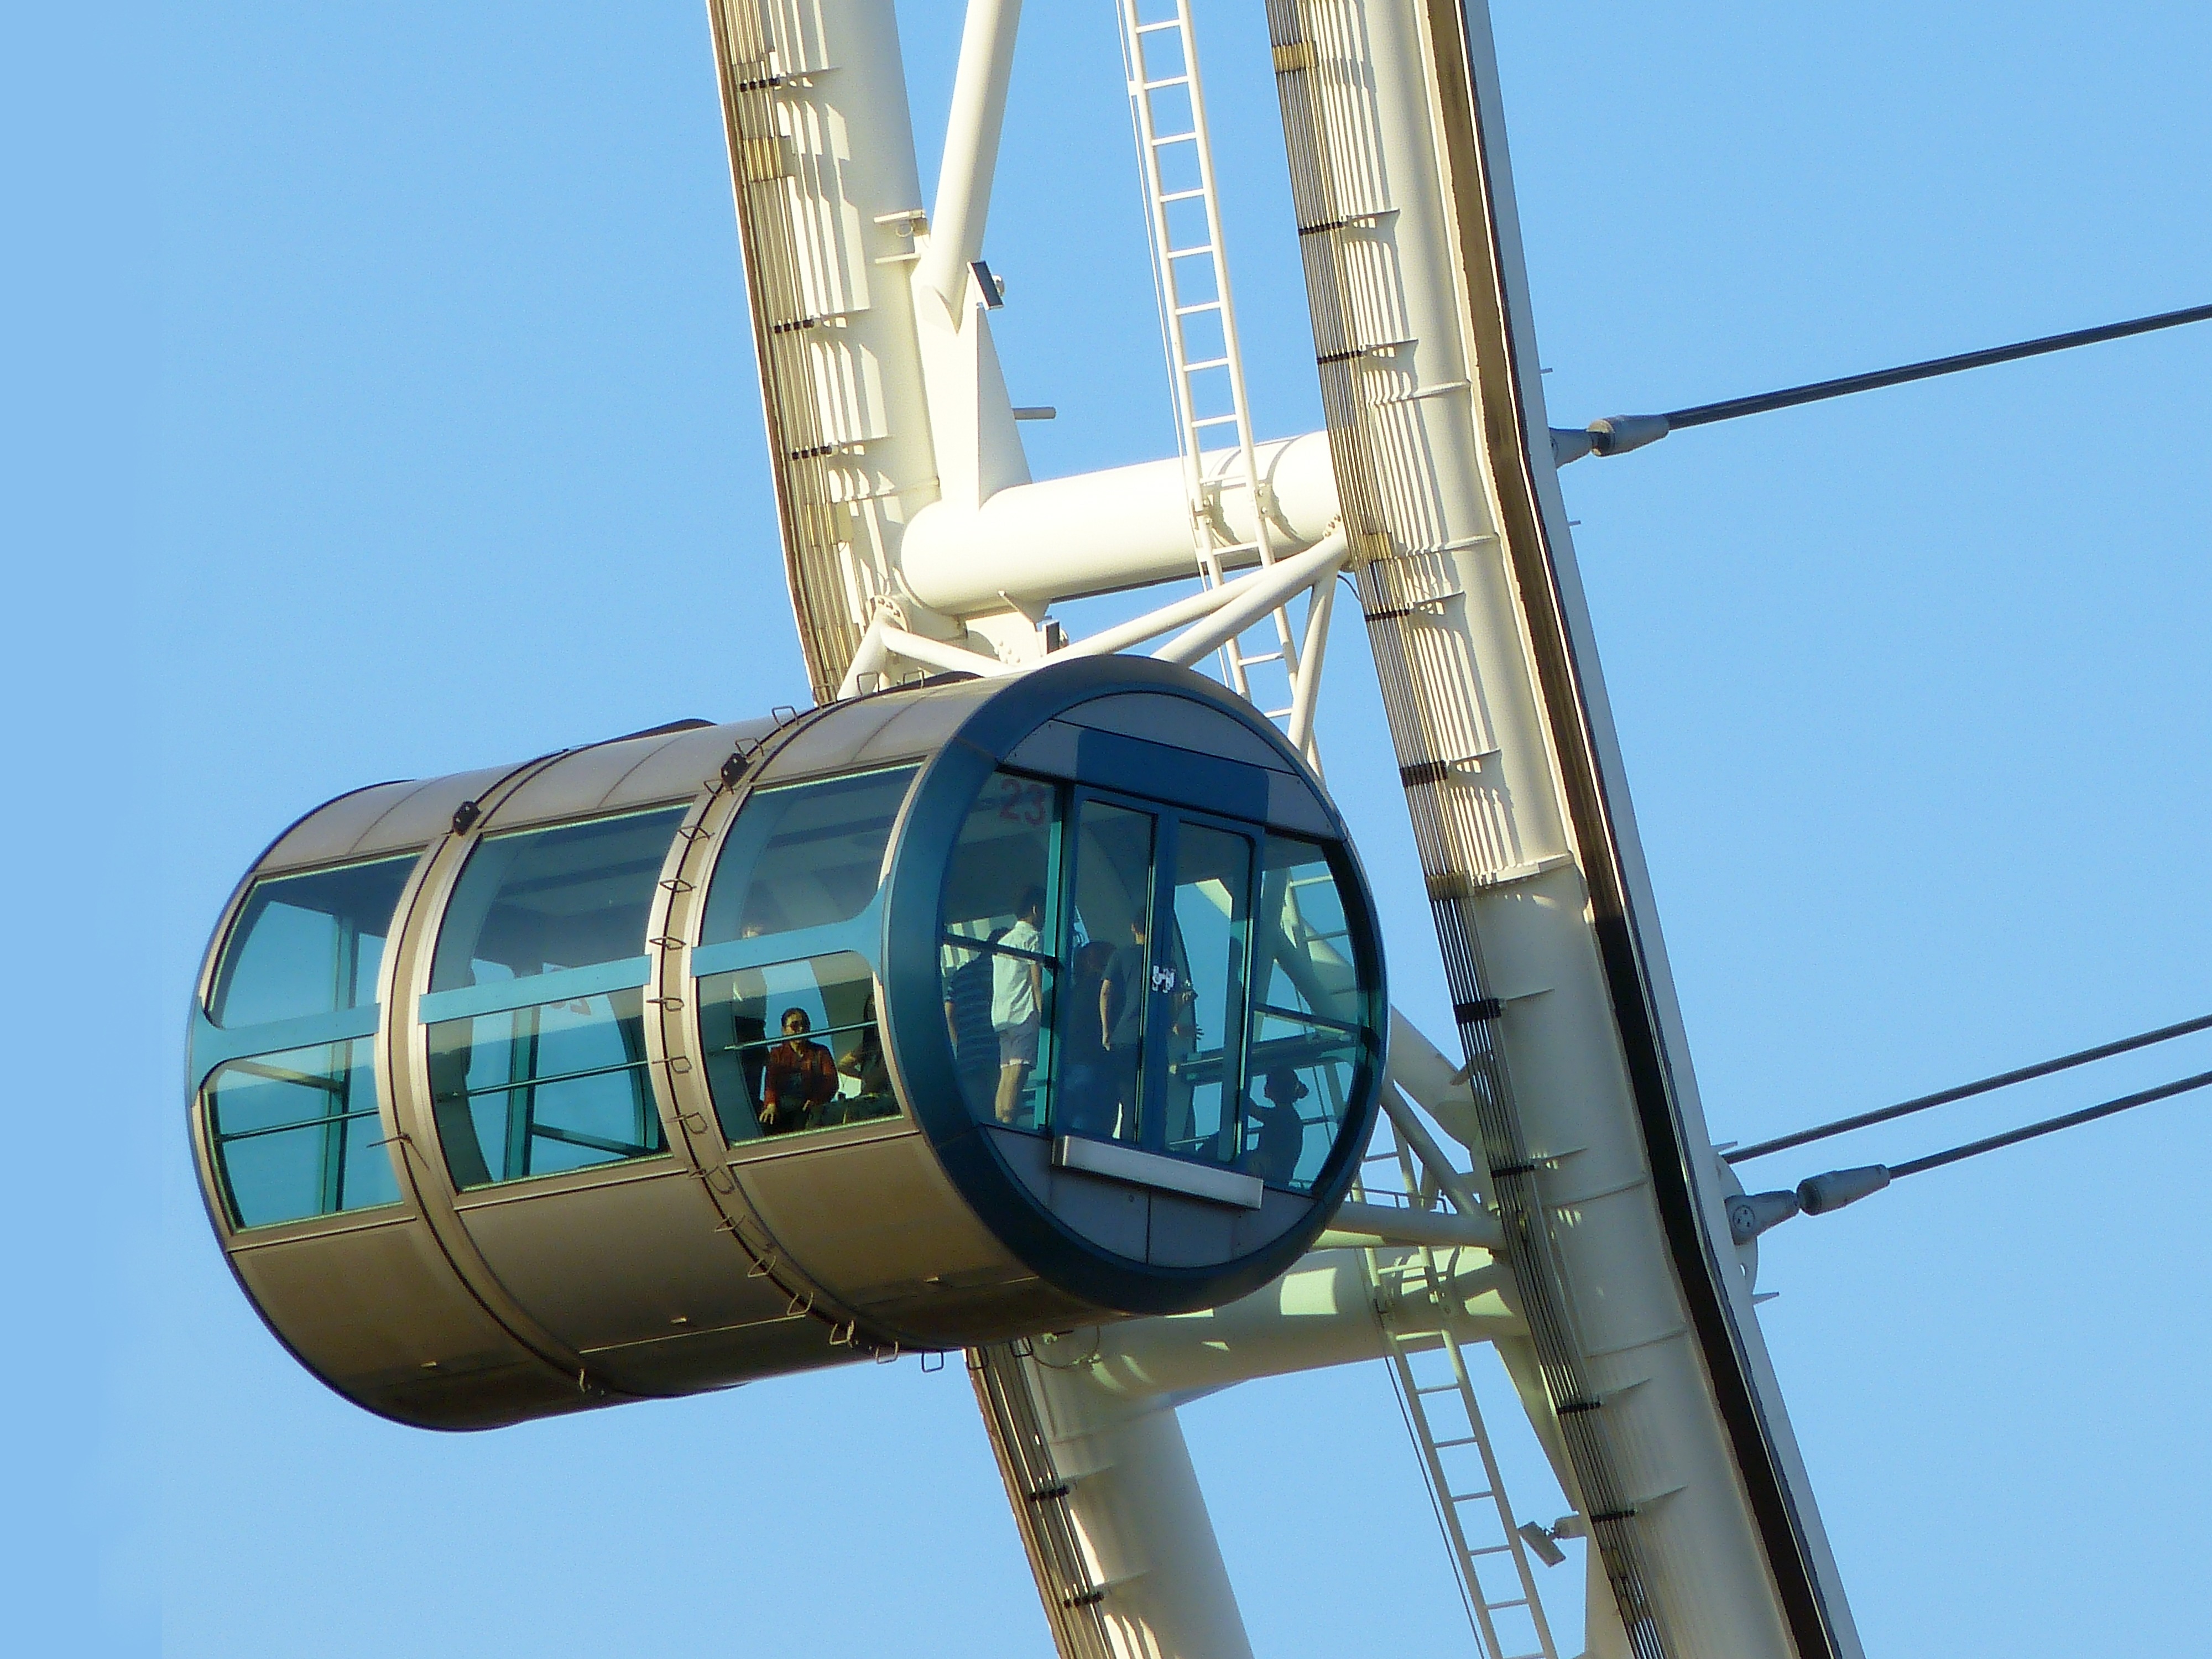
people, transport, vehicle, ferris wheel, amusement park, mast, cable car, big wheel, circle, blue sky, capsule, clouds, tourists, construction equipment, singapore flyer, amusement ride, man made object